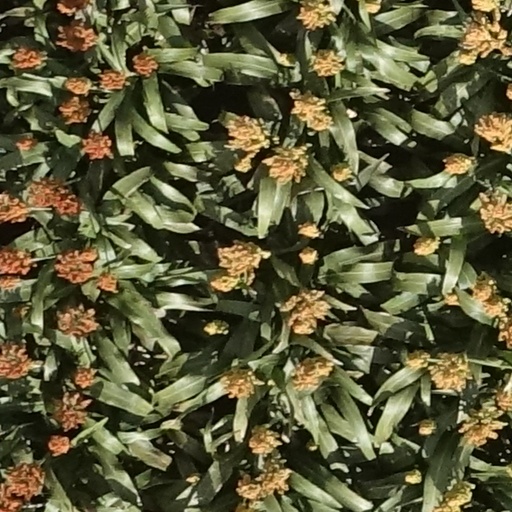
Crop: sorghum